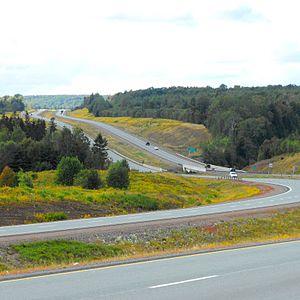
La route 104 est une route du nord de la Nouvelle-Écosse. Elle fait partie de la route Transcanadienne sur la majeure partie de son parcours. Avec sa longueur totale de 320 km, elle est la plus longue autoroute de la Nouvelle-Écosse. La route 104 adopte plusieurs formes, une autoroute, une autoroute à une seule chaussée et une route de transit avec 2 voies et intersections à niveaux.